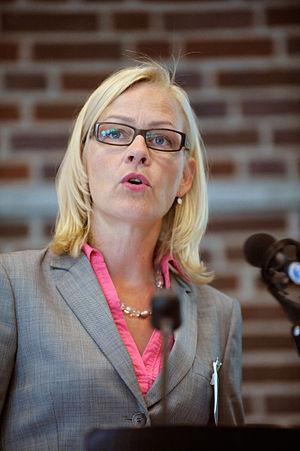
L’élection présidentielle finlandaise de 2012 s'est tenue les dimanche 22 janvier et 5 février 2012, afin que les citoyens finlandais puissent élire le nouveau président de la République de Finlande.
Eva Biaudet, née le 27 février 1961 à Helsinki, est une femme politique finlandaise, membre du Parti populaire suédois de Finlande.